Ainharp

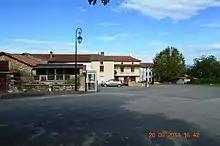
Ainharp Town Square

Paul Raymond noted on page 4 of his 1863 dictionary that the commune was a former priory in the diocese of Oloron and that there was a hospital for pilgrims.